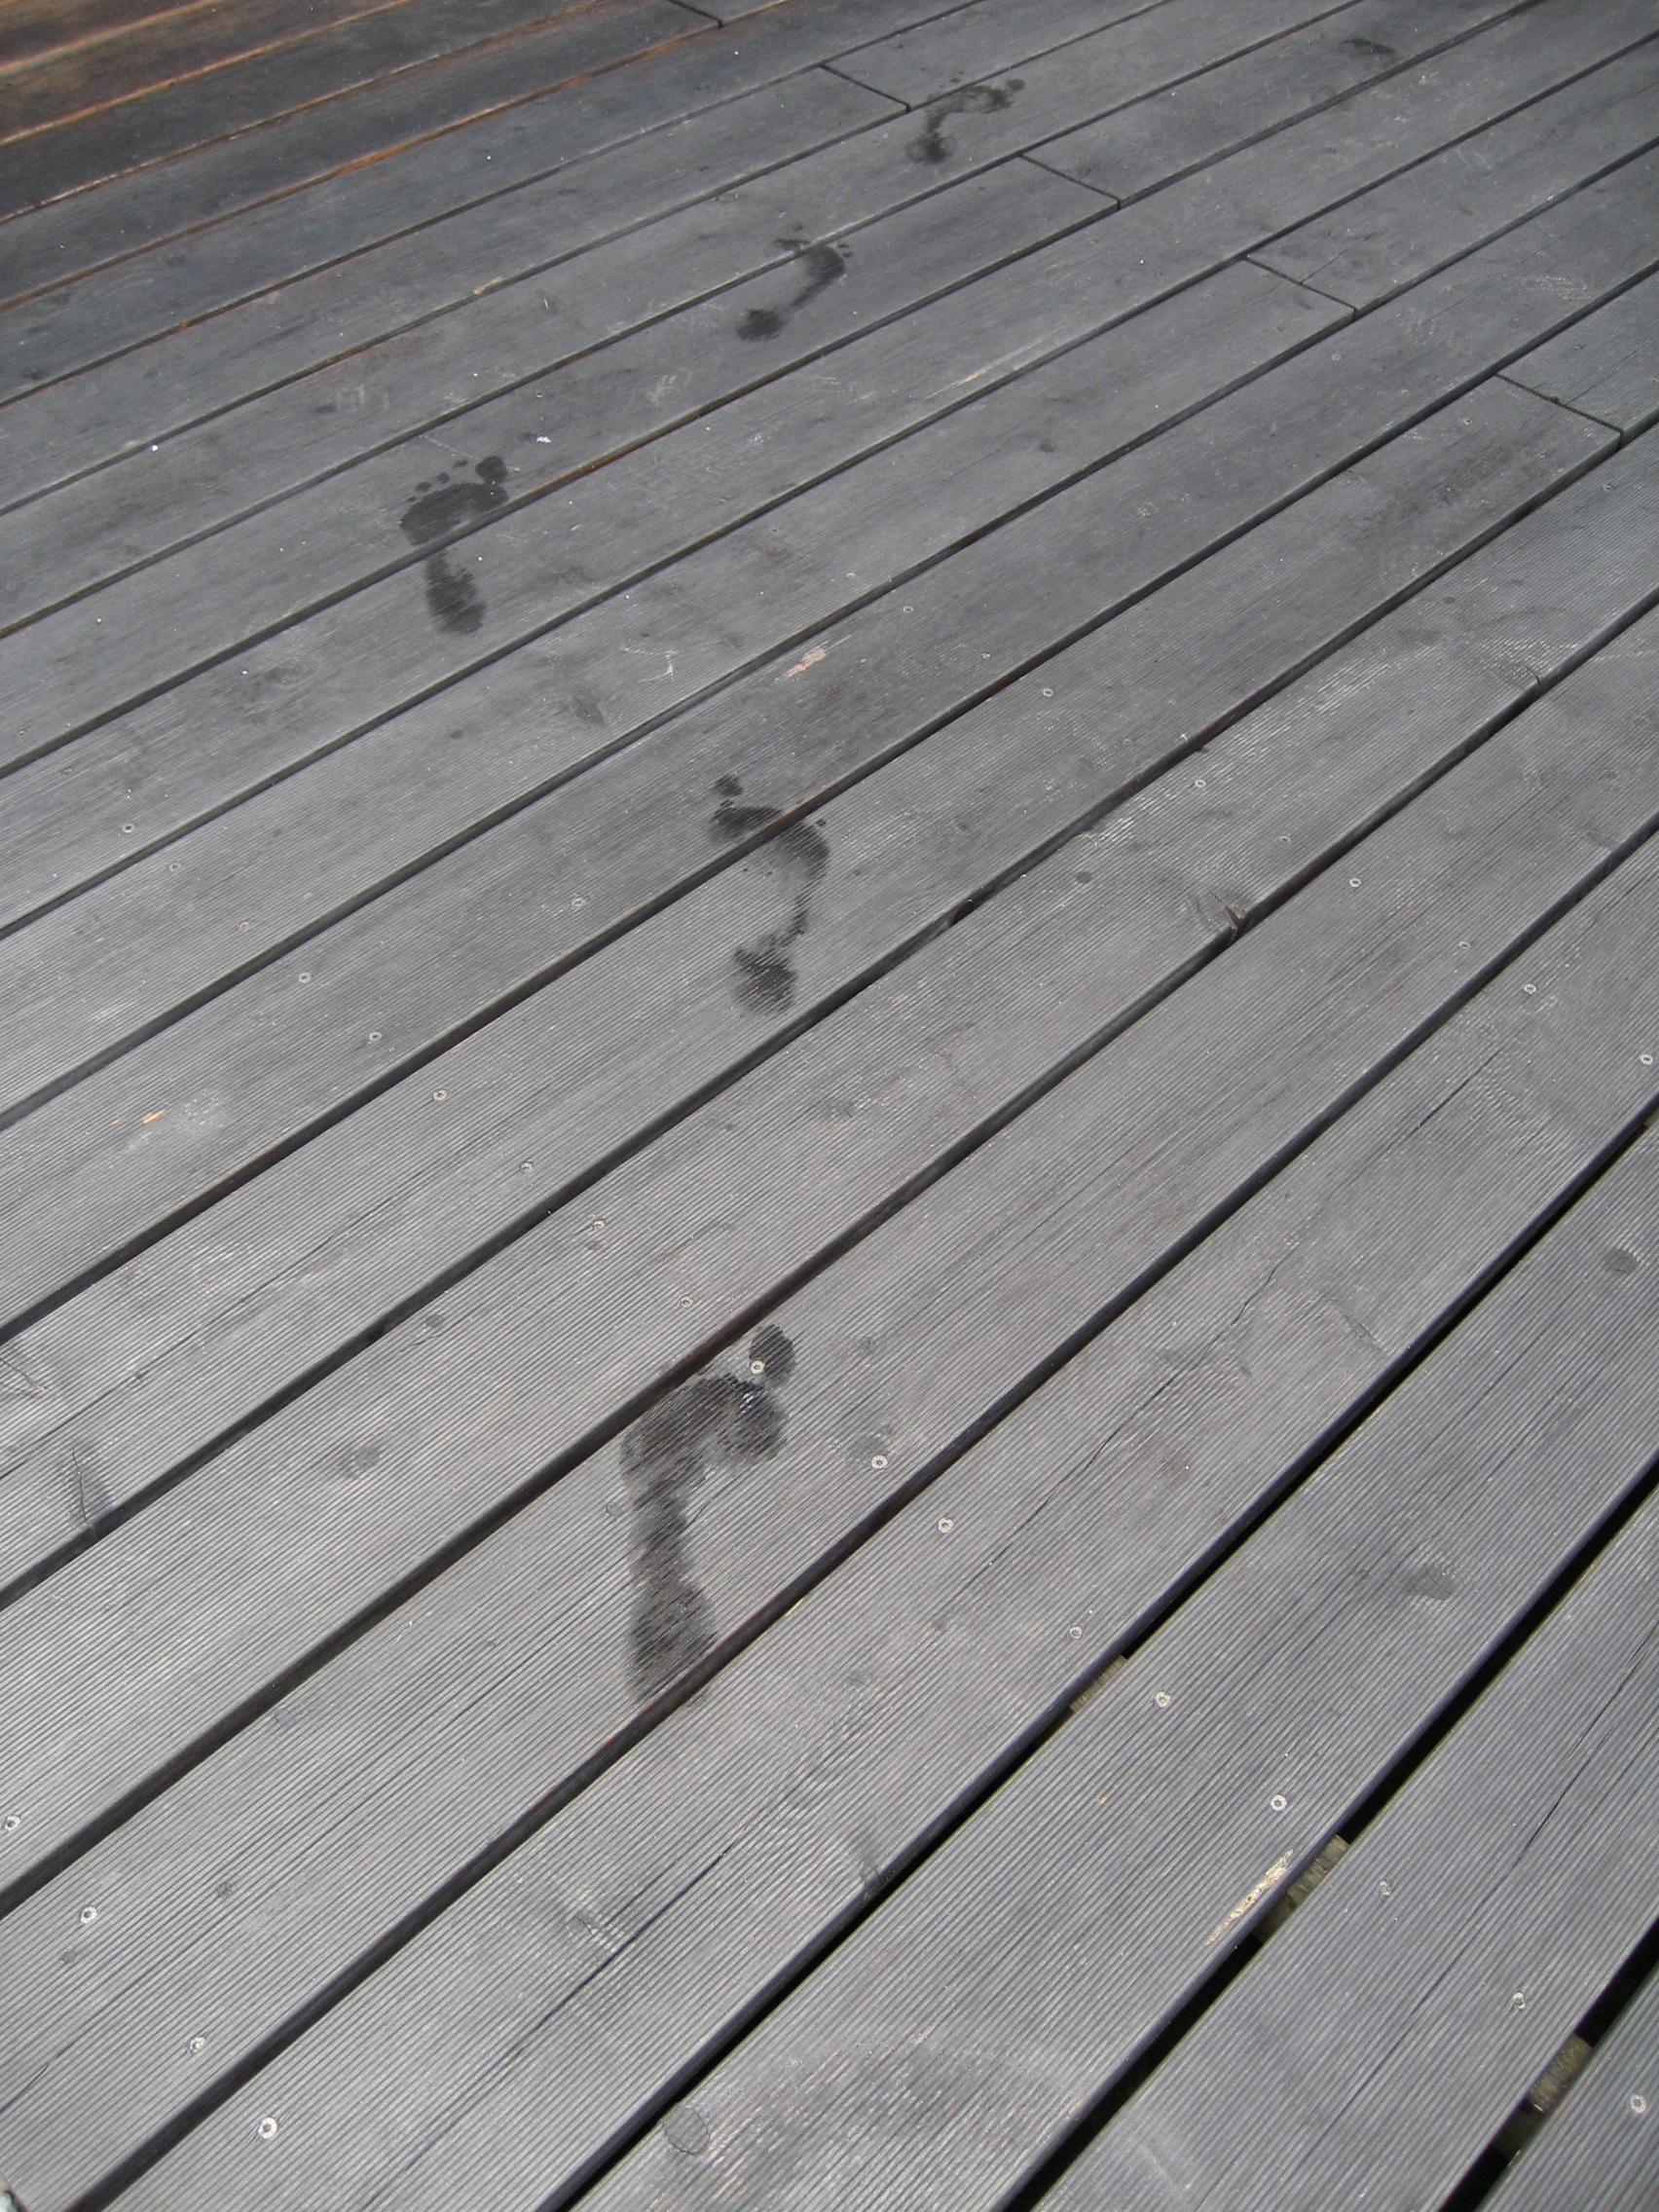
deck, wood, floor, feet, roof, asphalt, line, material, trace, hardwood, traces, flooring, reprint, wood flooring, road surface, outdoor structure, laminate flooring